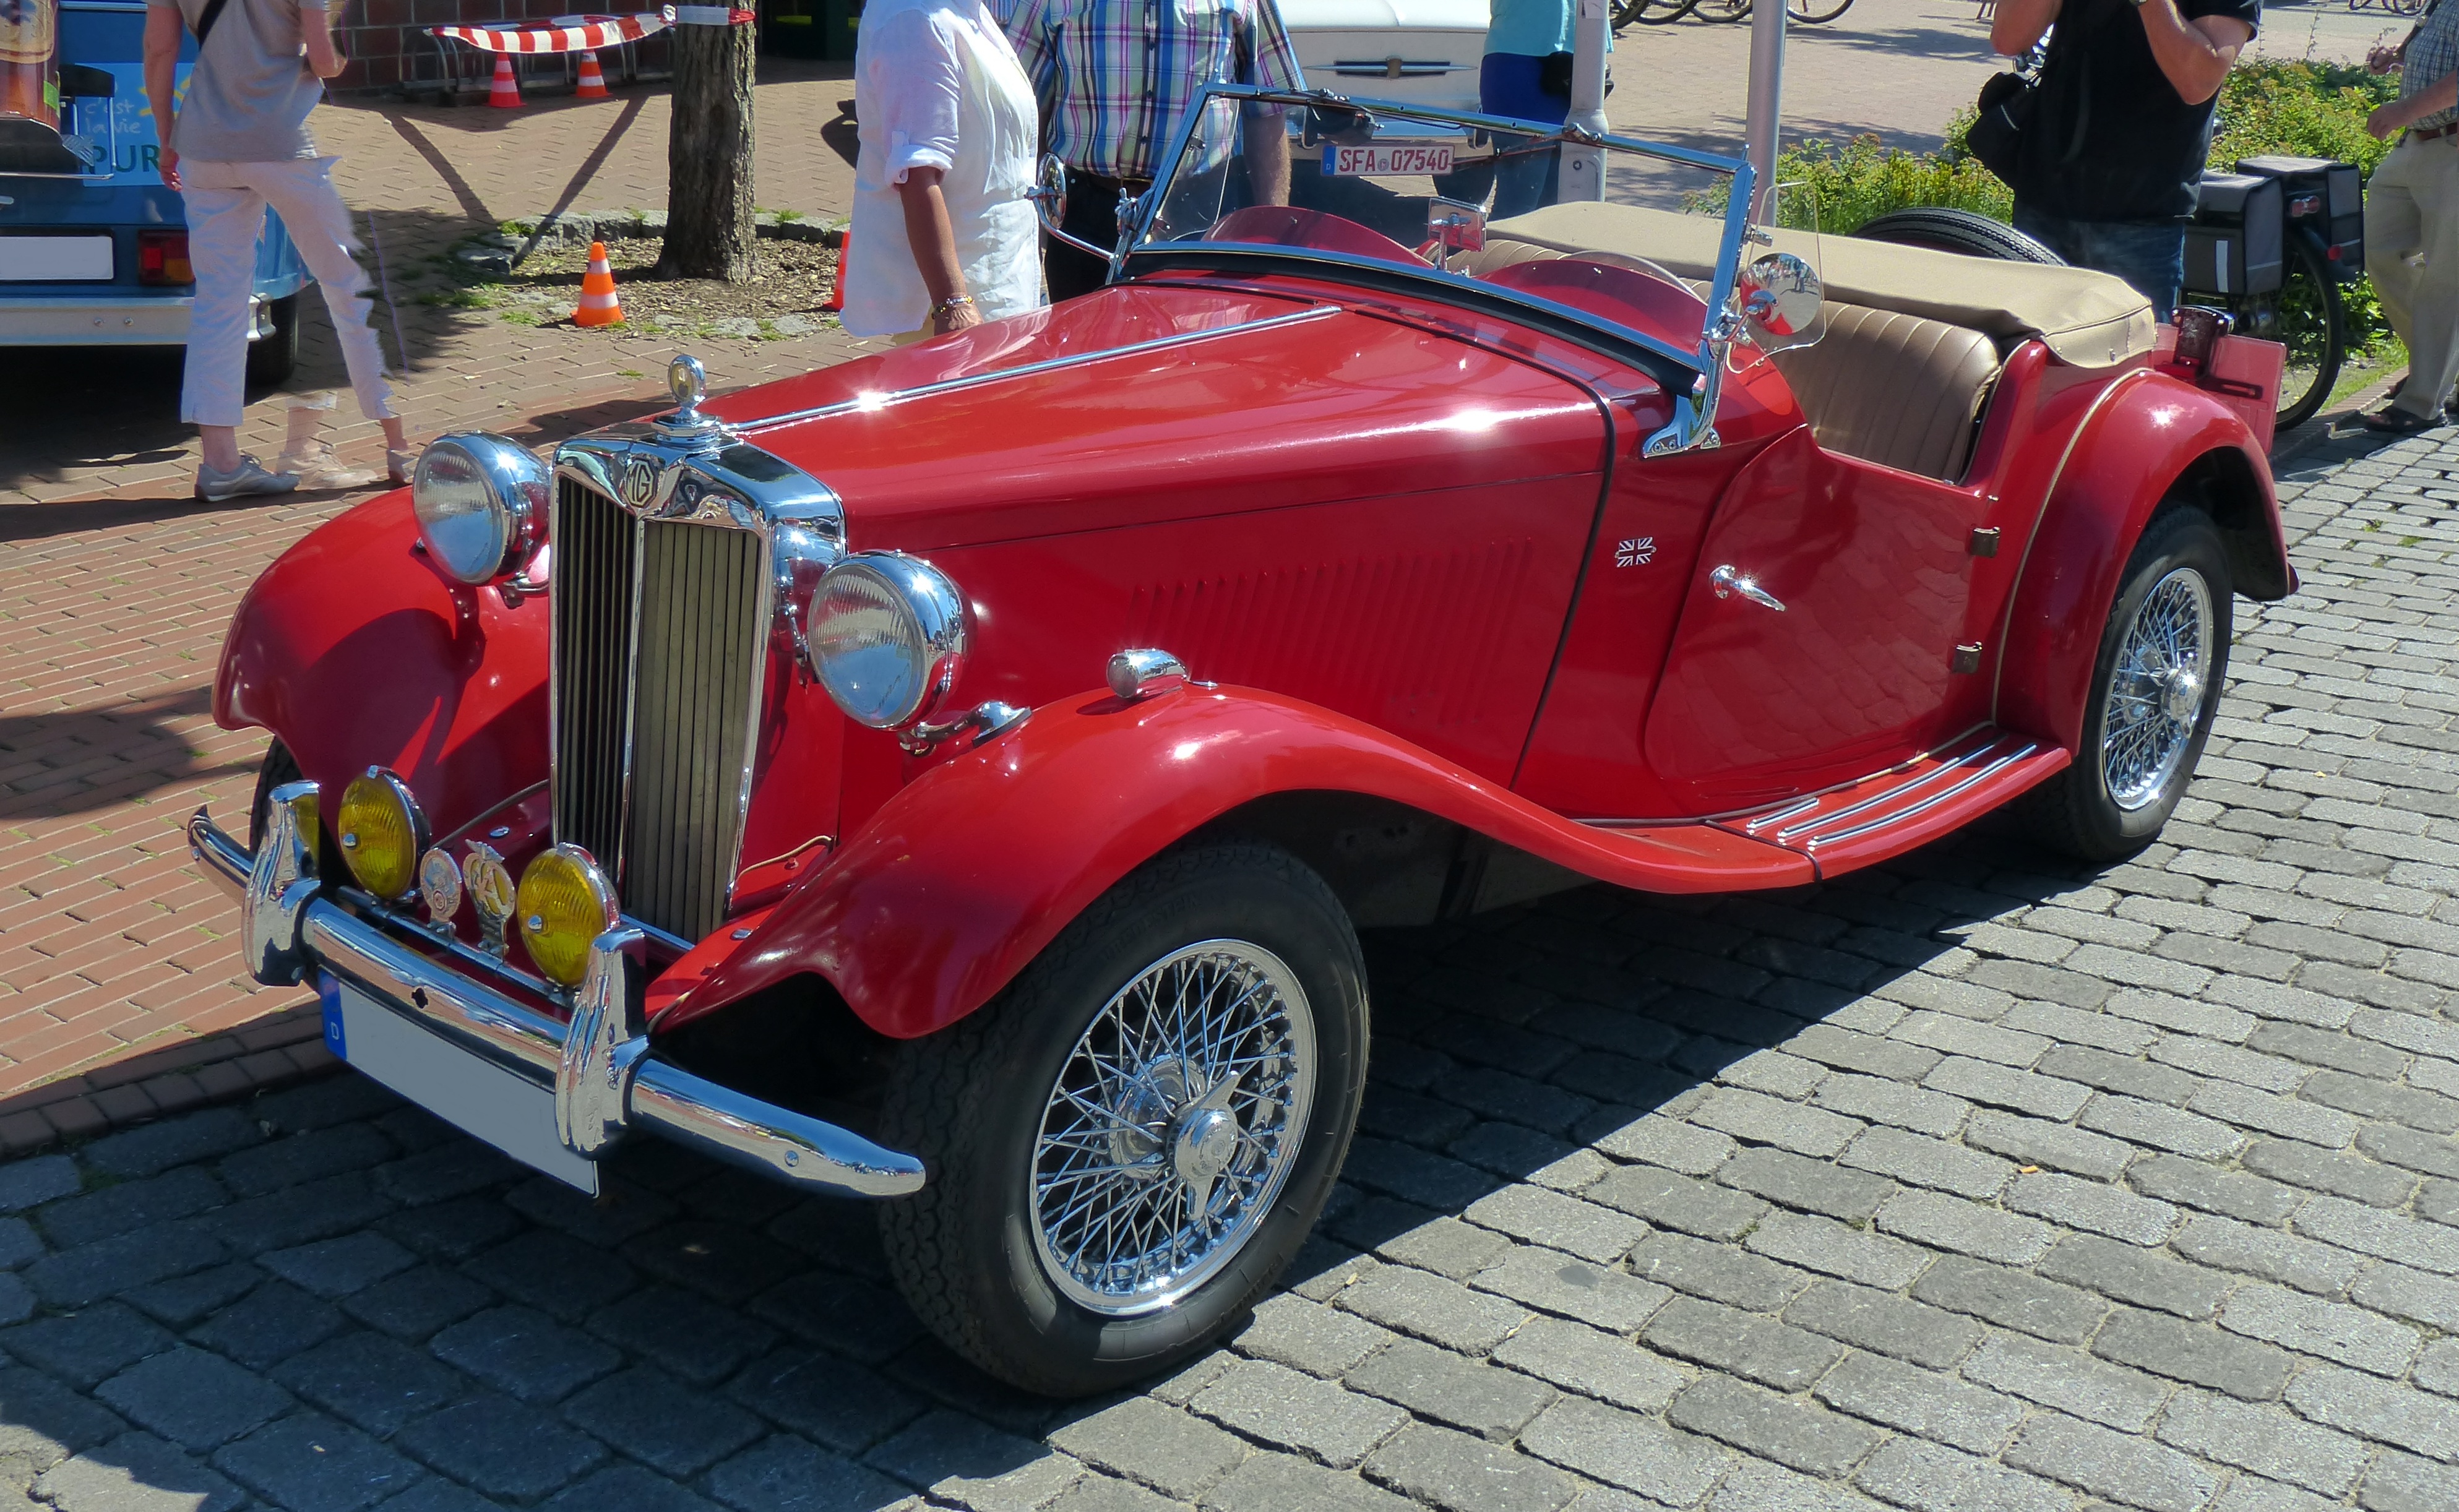
car, automobile, old, vehicle, classic car, sports car, vintage car, race car, oldtimer, classic, convertible, historically, vehicles, mg, old cars, antique car, land vehicle, touring car, automobile make, luxury vehicle, mg t type, morgan 4